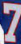
Number: 7